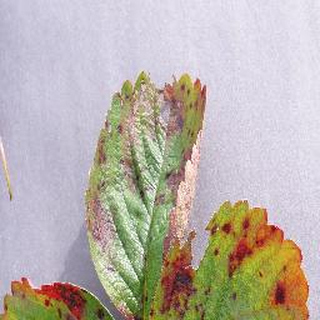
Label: strawberry_leaf_scorch